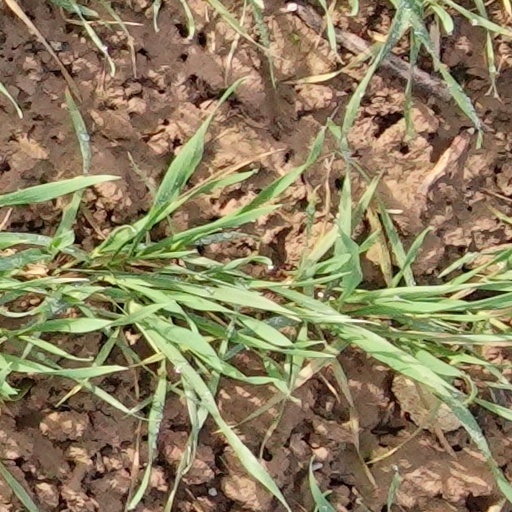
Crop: wheat